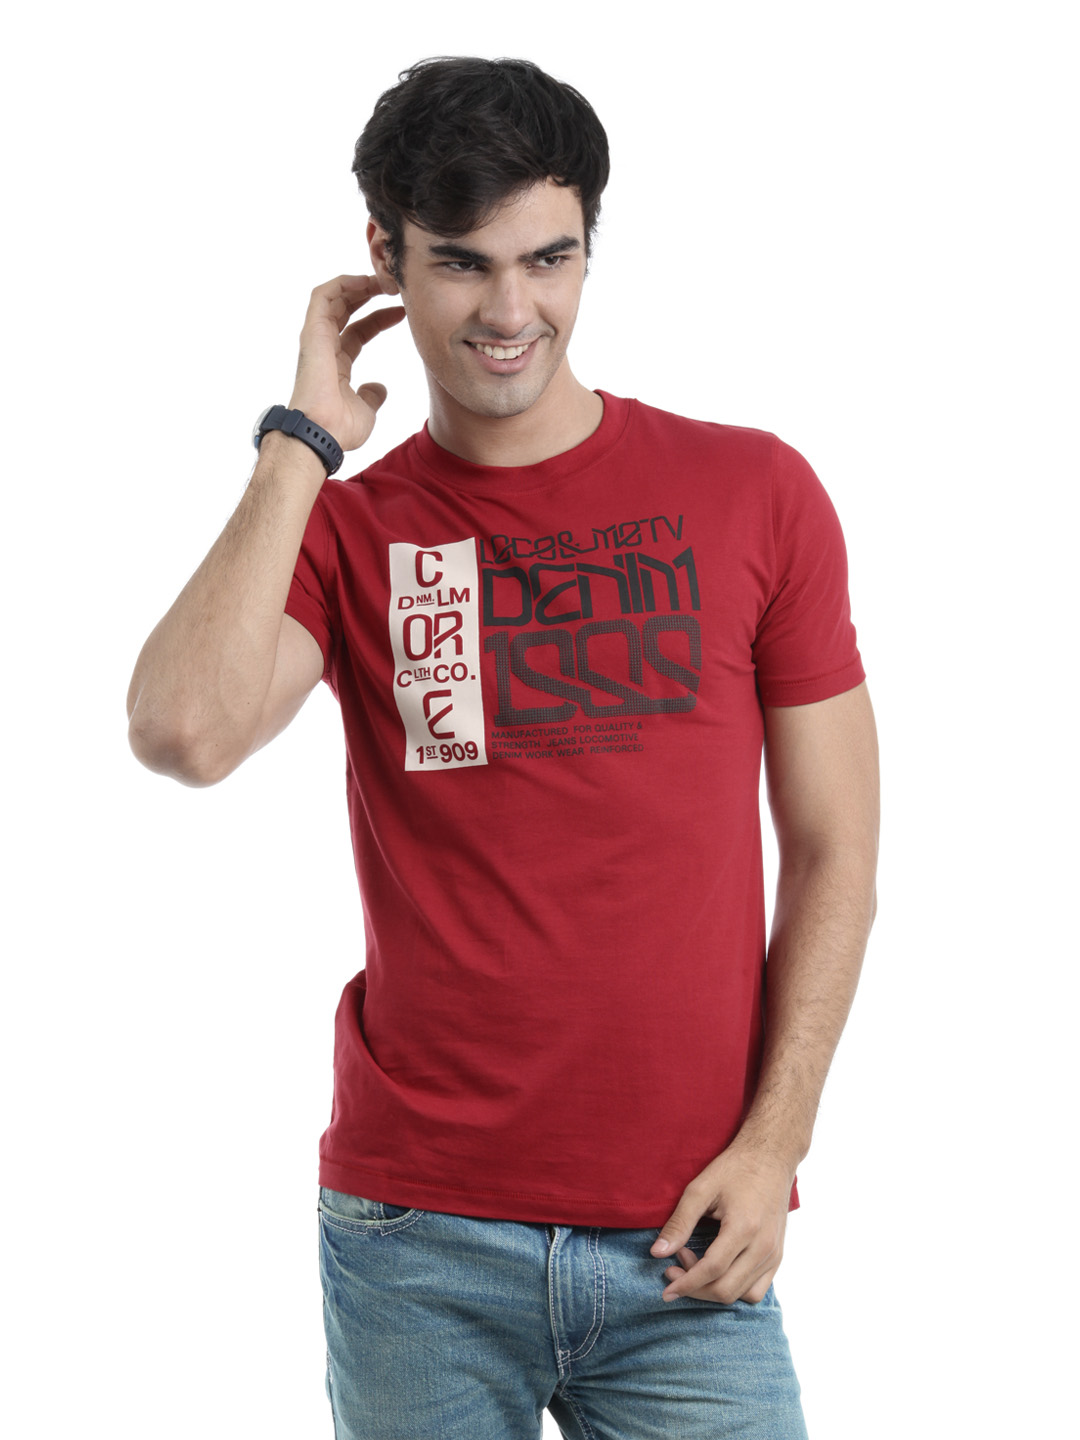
Locomotive Men Red T-shirt
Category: Apparel / Topwear / Tshirts
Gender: Men
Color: Red
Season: Summer 2012
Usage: Casual